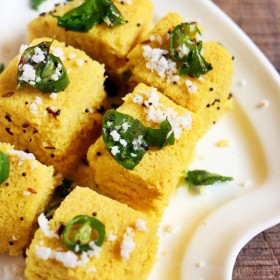
Dish: dhokla